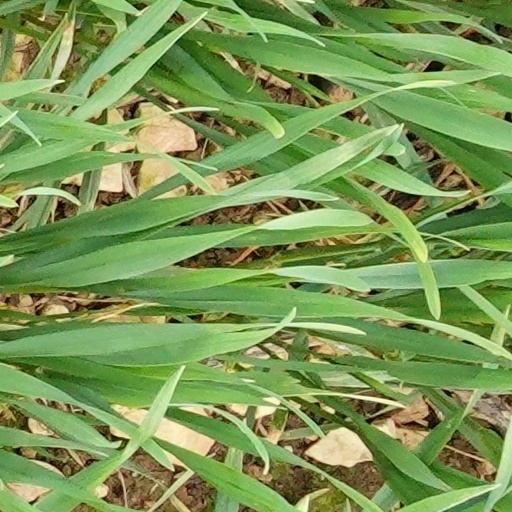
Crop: wheat